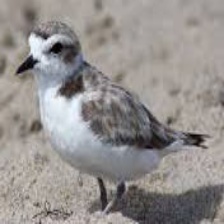
Species: SNOWY PLOVER
Scientific name: CHARADRIUS NIVOSUS